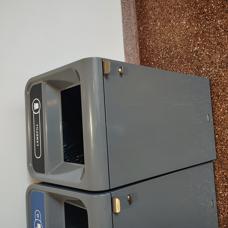
Label: trash